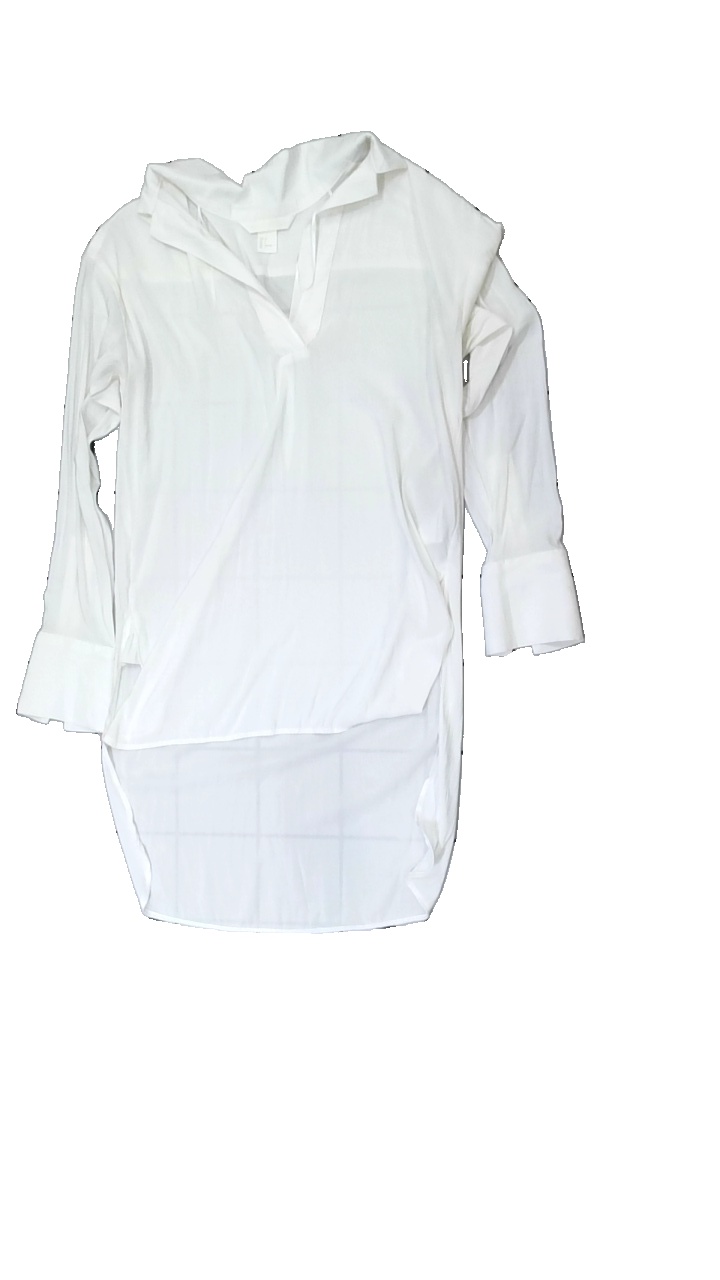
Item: Shirt (Ladies)
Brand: H&m
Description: vit skjorta, lång baktill, lite luddig
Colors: White
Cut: Long
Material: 100% polyester
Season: All
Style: Leather
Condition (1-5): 4
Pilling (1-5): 5
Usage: Reuse
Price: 50-100